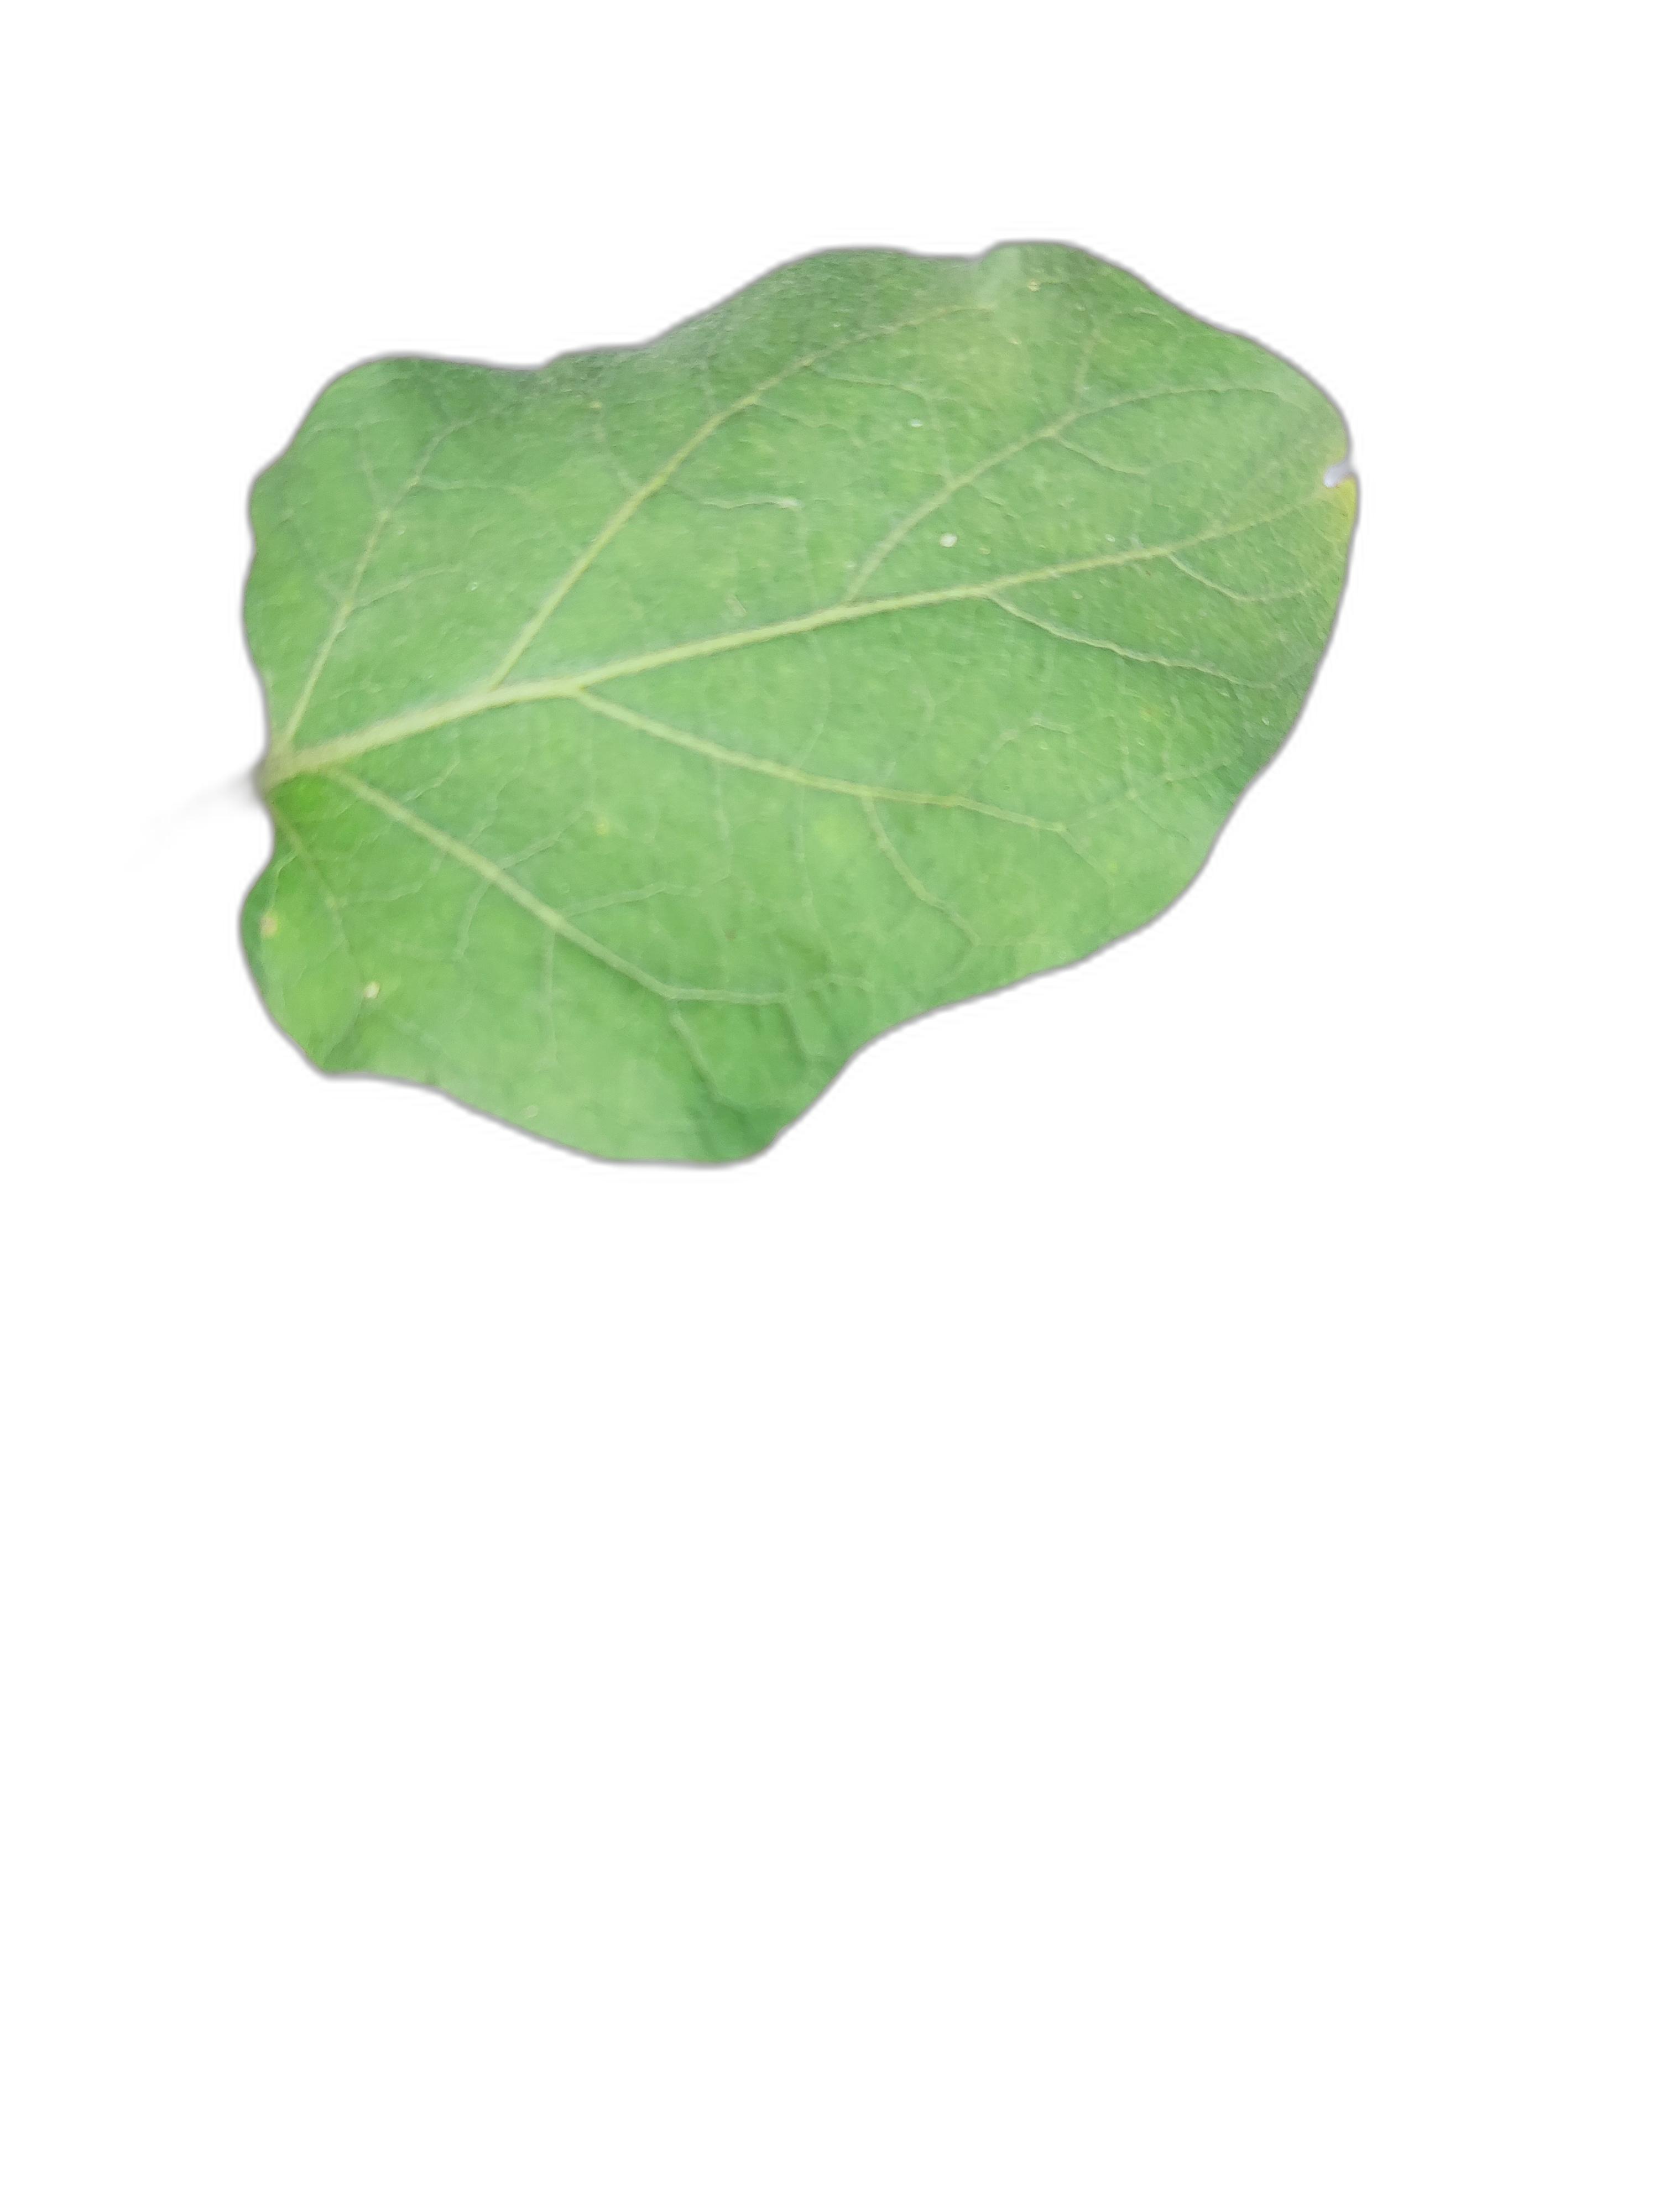
Label: Healthy Leaf